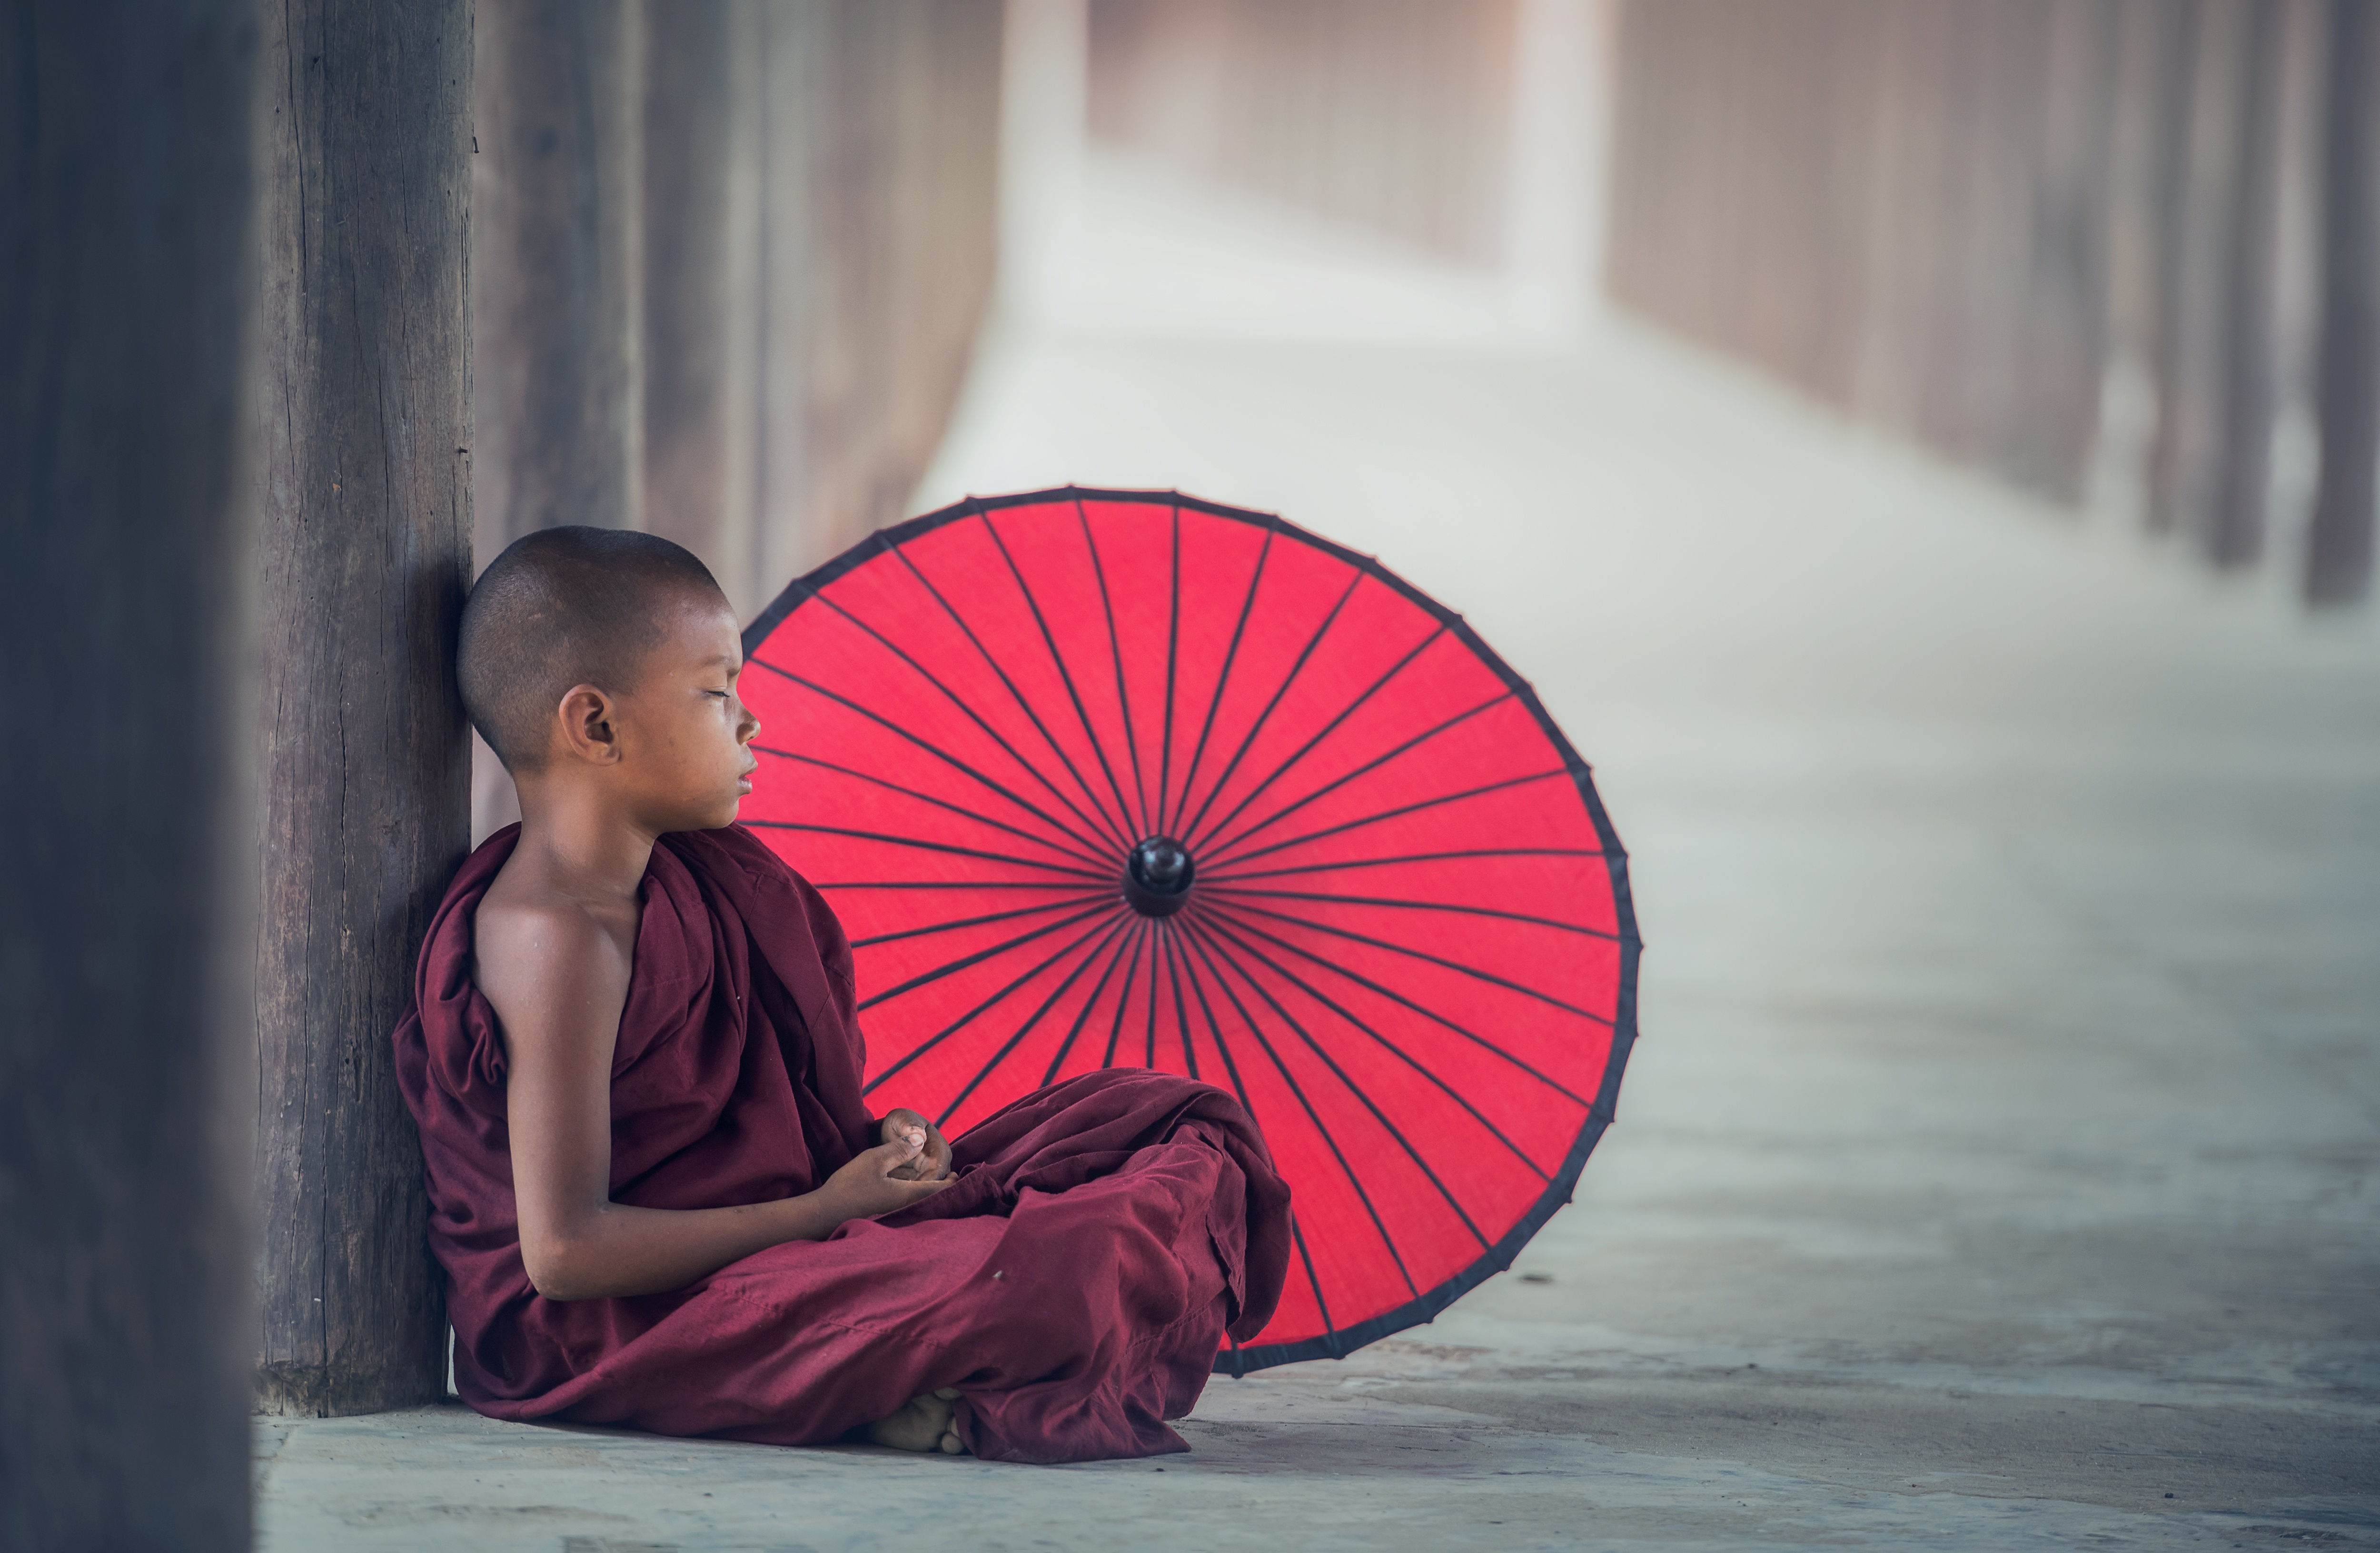
people, woman, photography, morning, boy, jumping, portrait, young, red, relax, hall, umbrella, color, sitting, small, buddhist, buddhism, religion, asia, measure, pink, eat, smile, kids, children, faith, monastery, little, photograph, funny, beauty, buddha, culture, senior, worship, rush, keep, tradition, traditional, emotion, monks, ritual, southeast, burma, myanmar burma, novice, the group, a prayer, men's, human positions, outside of the house, an unforgettable, jovial, pious, gabardine